The Exile (1947 film)

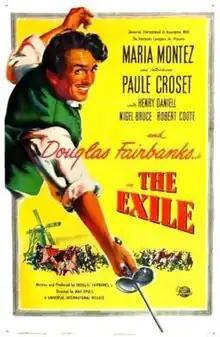

The Exile is a 1947 American historical adventure romantic film directed by Max Ophüls, and produced, written by, and starring Douglas Fairbanks Jr. French actress Rita Corday (billed as "Paule Croset") played the romantic interest. According to Robert Osborne, the primary host of Turner Classic Movies, María Montez had a stipulation in her contract that she had to have top billing in any film in which she appeared, so her name comes first in the opening credits, despite her secondary role. The film is based on the 1926 novel "His Majesty, the King: A Romantic Love Chase of the Seventeenth Century" by Cosmo Hamilton.